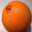
Label: orange